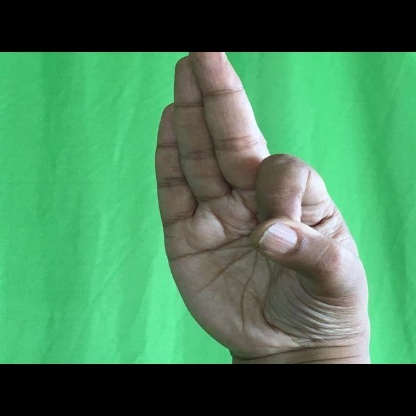
Mudra: Aralam